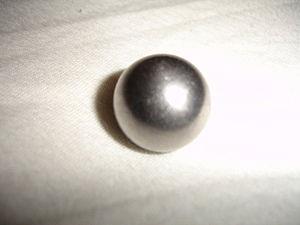
Un lance-pierre est une arme de trait constituée d’un manche supportant deux branches en Y sur lesquelles s’attachent des bandes élastiques reliées à une bande souple. Pour l’utiliser, un projectile est placé sur la bande de cuir et maintenu par le pincement de deux doigts ; l’élastique est alors tendu en éloignant le bras qui tient le manche ; le tir est déclenché en relâchant la pression des doigts sur le projectile, qui est envoyé au loin sur la cible visée.